Nuptial flight

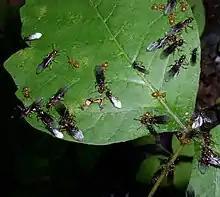
Male and female yellow meadow ants preparing for their nuptial flight

A mature ant colony seasonally produces winged virgin queens and males, called alates. Unfertilized eggs develop into males. Fertilized eggs usually develop into wingless, sterile workers, but may develop into virgin queens if the larvae receive special attention.